Pedro Álvares Cabral

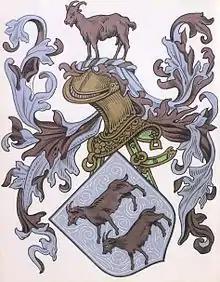
The coat of arms of Cabral's family

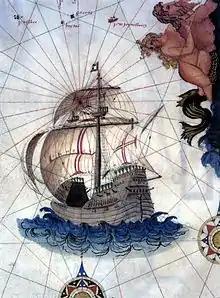
The "nau" (carrack) was a type of vessel that was larger than a caravel but smaller than the later galleon. They were used in the voyages of Christopher Columbus, Vasco da Gama and Cabral.

Little is certain regarding Pedro Álvares Cabral's life before, or following, his voyage which led to the discovery of Brazil. He was born in 1467 or 1468—the former year being the more likely—at Belmonte, about from present-day Covilhã in central Portugal. He was a son of Fernão Álvares Cabral and Isabel Gouveia—one of five boys and six girls in the family. Cabral was christened Pedro Álvares de Gouveia and only later, supposedly upon his elder brother's death in 1503, did he begin using his father's surname. The coat of arms of his family was drawn with two purple goats on a field of silver. Purple represented fidelity, and the goats were derived from the family name ("cabral" pertains to "goats" in English). However, only his elder brother was entitled to make use of the family arms.